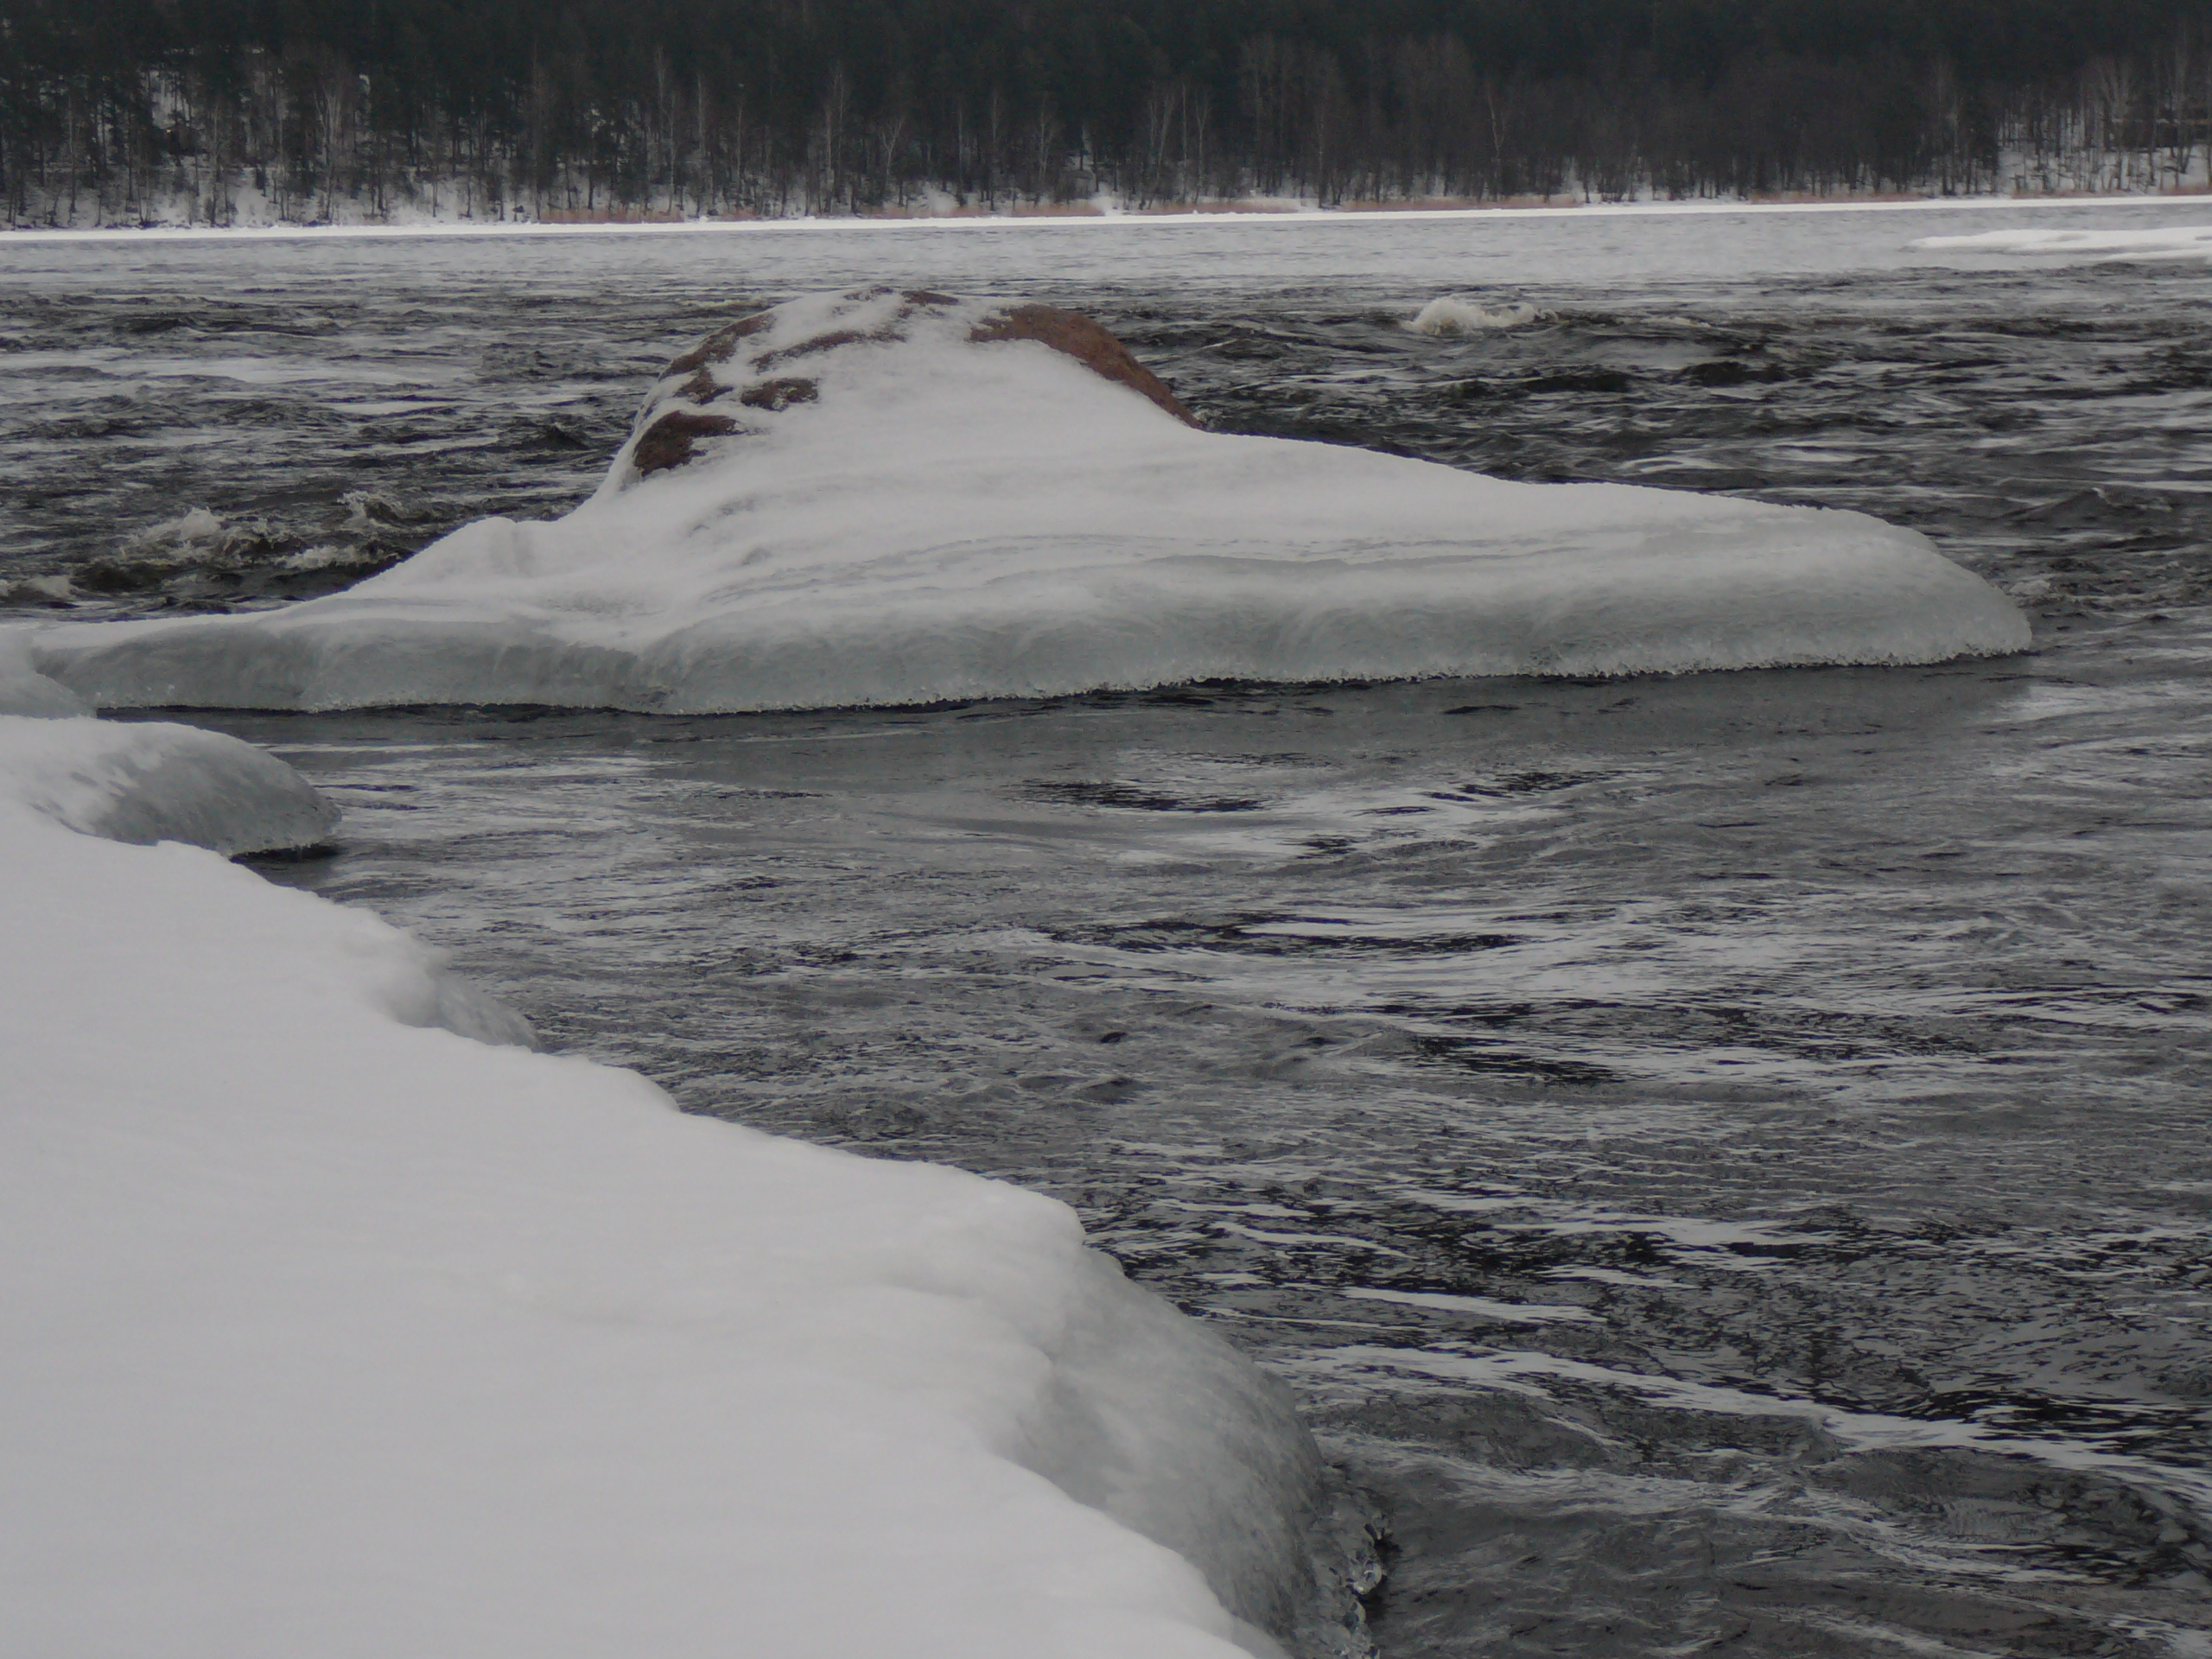
images, water, water resources, snow, cloud, natural landscape, freezing, plant, melting, tree, sea ice, polar ice cap, ice cap, watercourse, lake, atmospheric phenomenon, iceberg, glacial landform, arctic ocean, landscape, wind wave, formation, liquid, sky, winter, monochrome, monochrome photography, shore, frost, slope, glacier, horizon, ocean, wave, wind, rock, arctic, sound, glacial lake, coast, tundra, reflection, tide, ice, sea